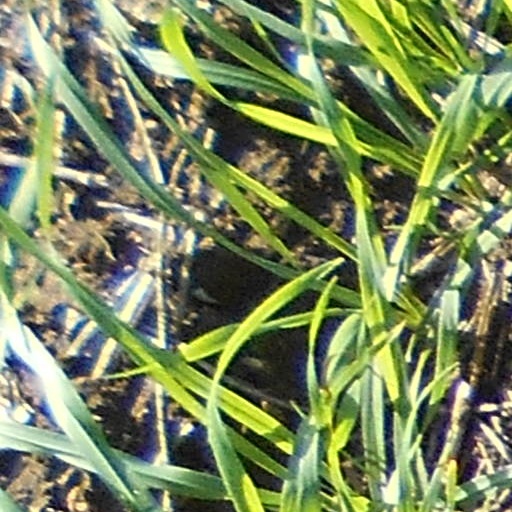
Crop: wheat